Koyna Express

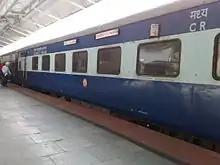
Koyna Express – AC Chair Car coach

It is hauled by a Kalyan Loco Shed based WCAM-3 electric locomotive from end to end.